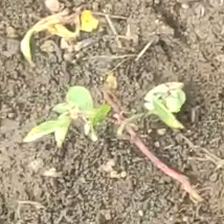
Weed species: Moti_dudhi(Euphorbia_geneculata_L)